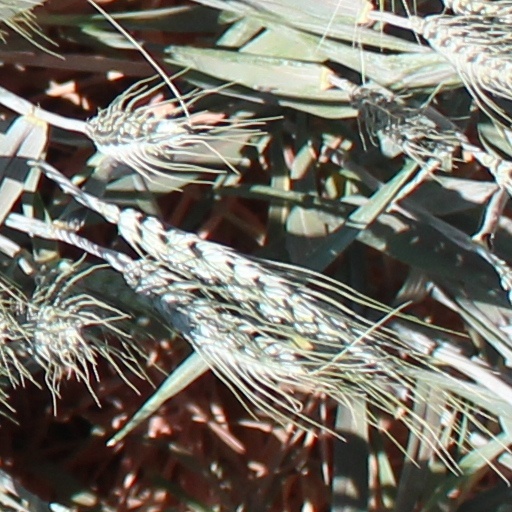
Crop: wheat